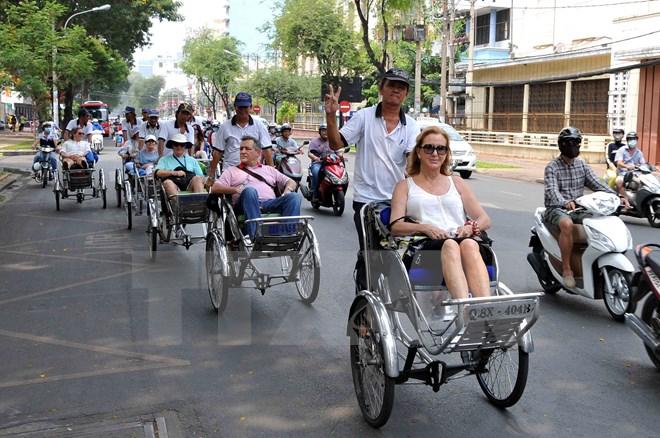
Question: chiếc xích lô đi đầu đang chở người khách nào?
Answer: chiếc xích lô đi đầu đang chở người khách nữ mặc áo màu trắng